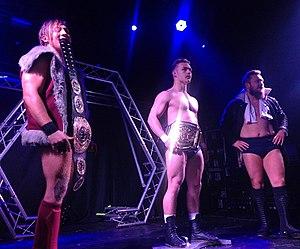
British Strong Style est un clan de catcheurs travaillant à la Progress Wrestling, une fédération de catch anglaise. Formé le 31 juillet 2016, ce clan regroupe trois lutteurs : Pete Dunne, Trent Seven et Tyler Bate.